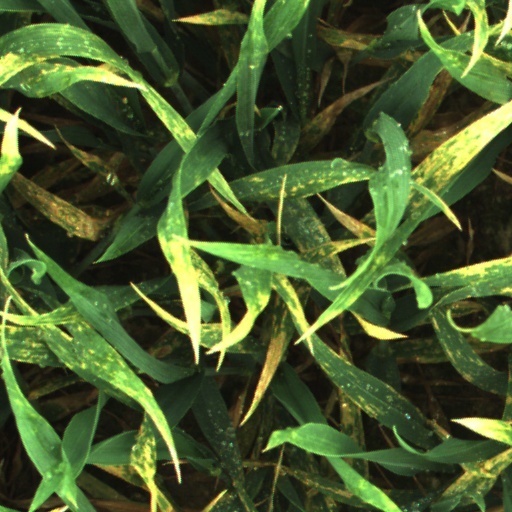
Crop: wheat